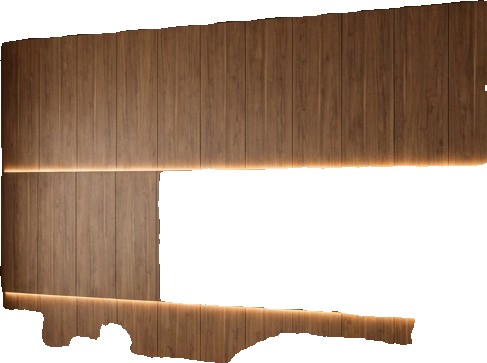
Surface category: wall